Nyami Nyami

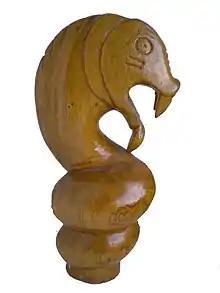
Wooden carving of the Nyami Nyami

The Nyami Nyami, otherwise known as the Zambezi River God or Zambezi Snake Spirit, is one of the most important gods of the people living along the Zambezi River. The Nyami Nyami is believed to protect the people and give them sustenance in difficult times. The River God is usually portrayed as male.